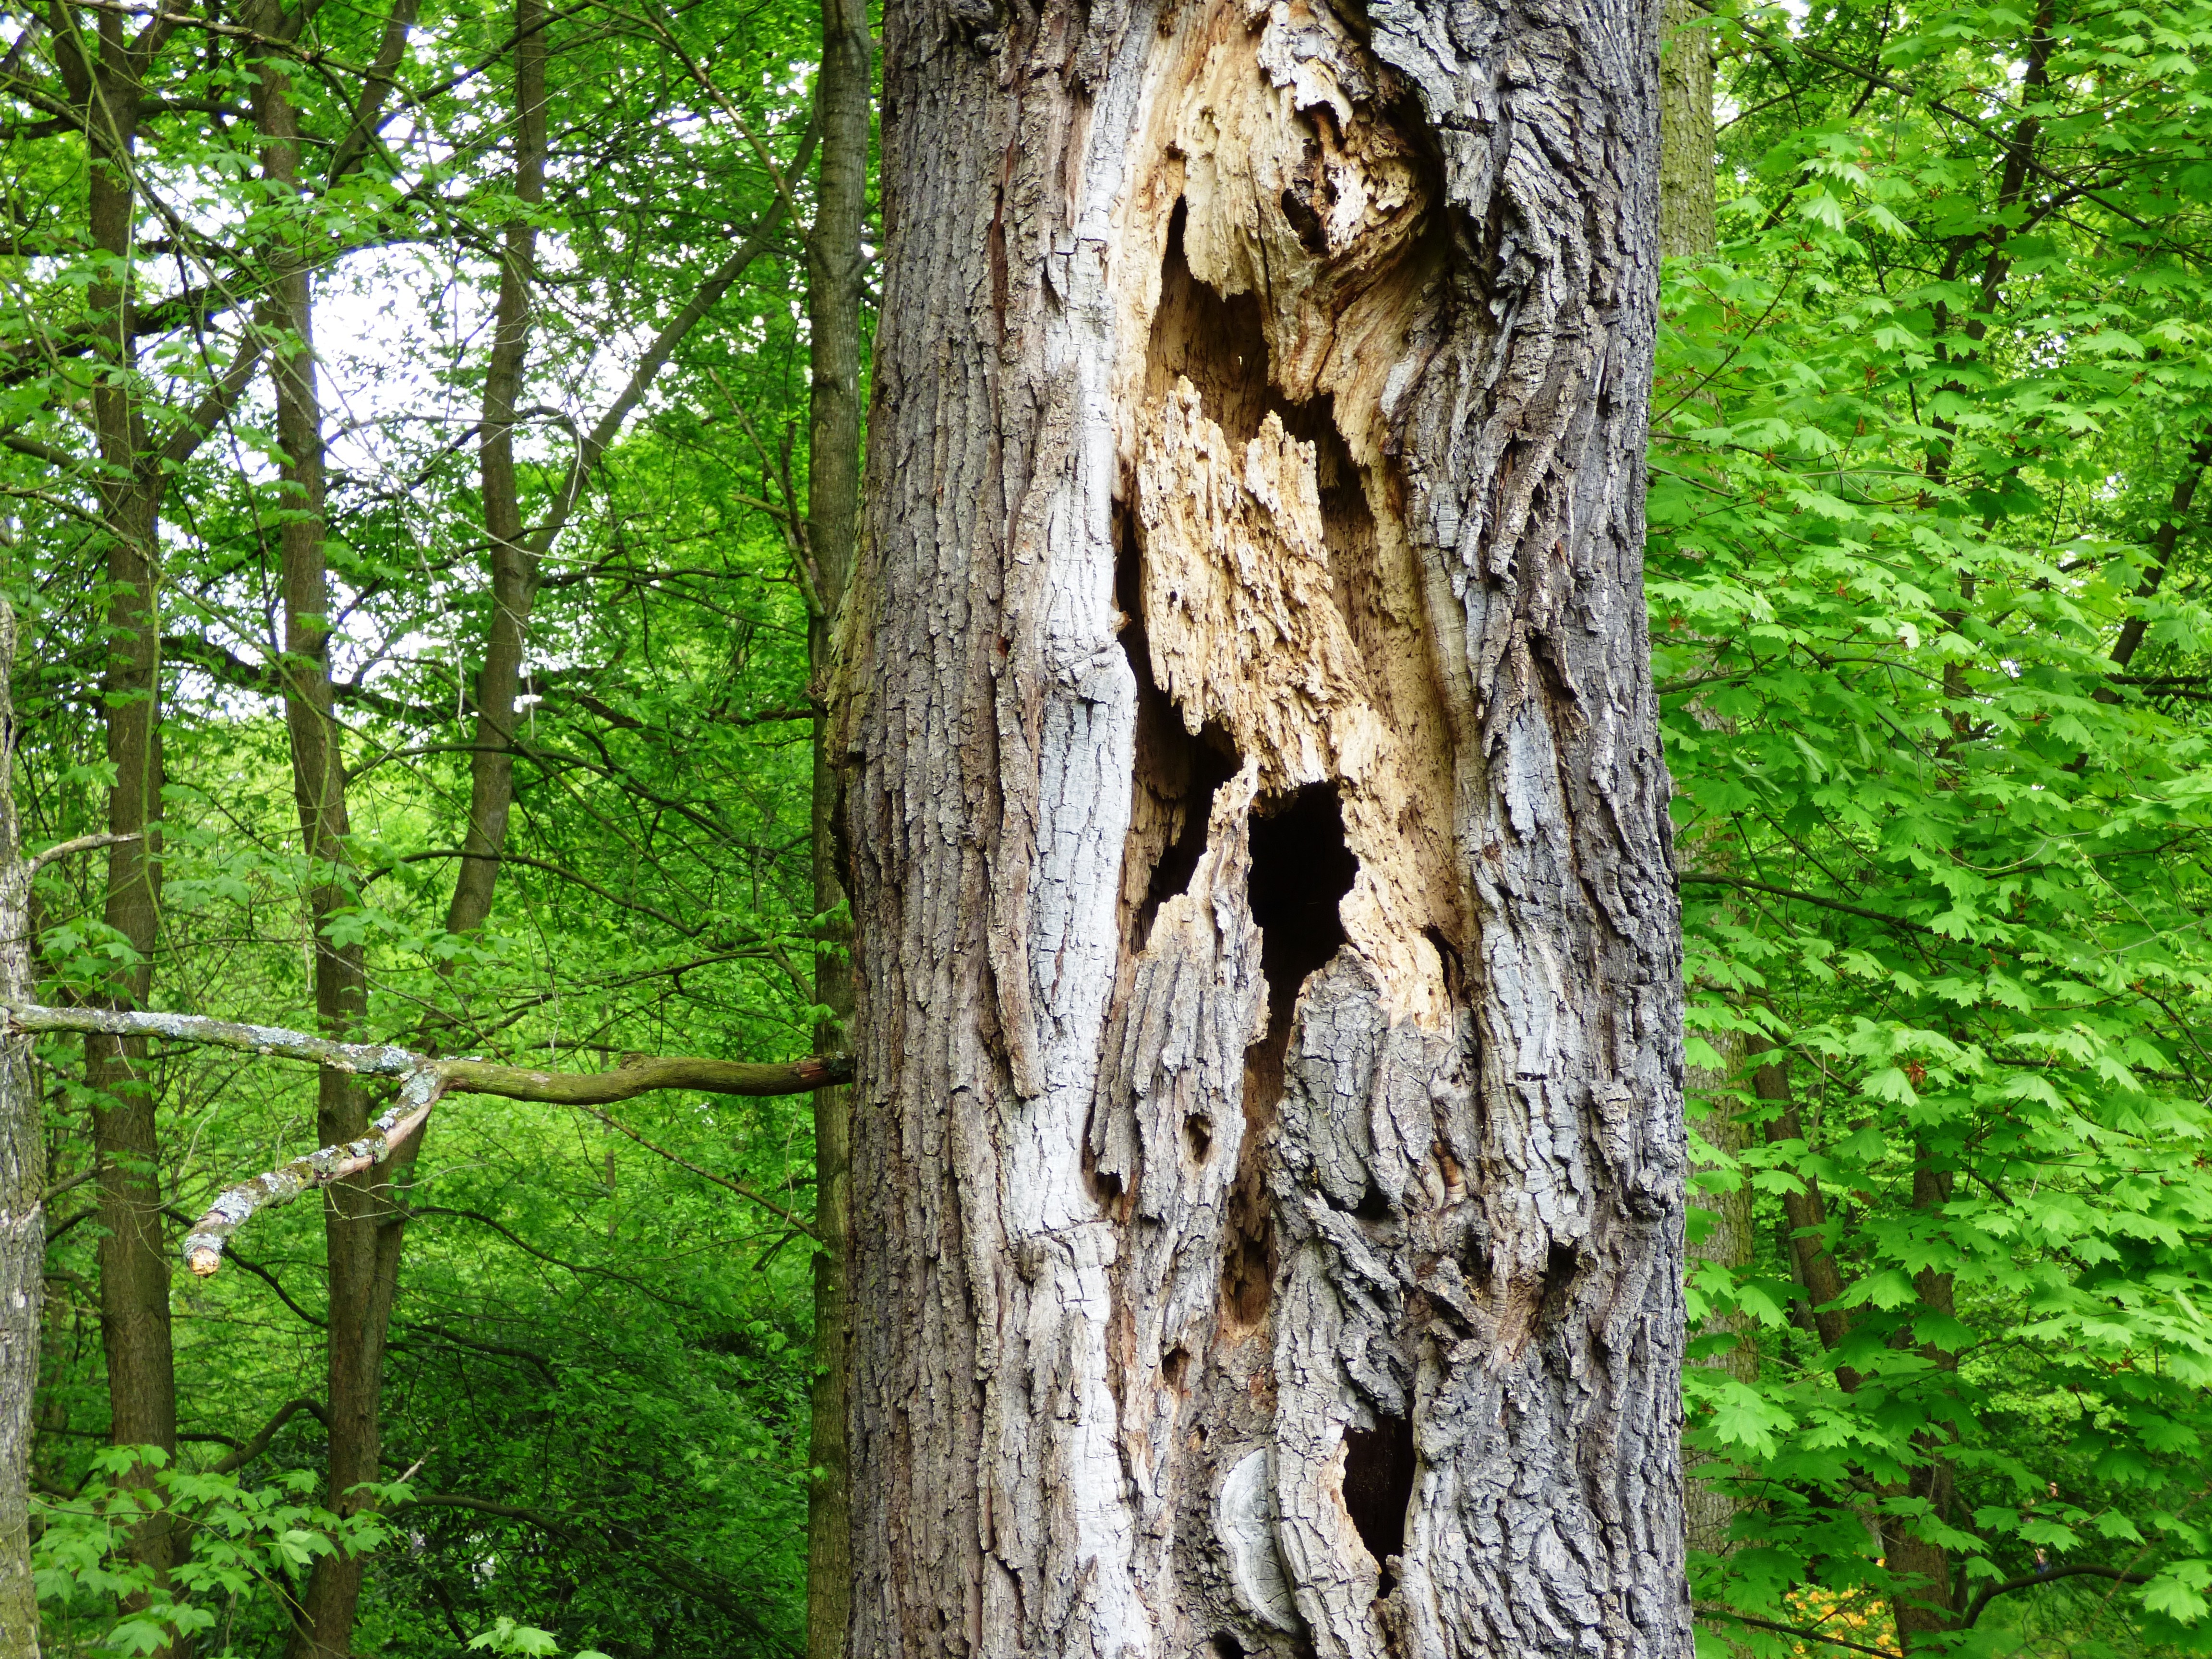
tree, nature, forest, branch, plant, wood, flower, trunk, botany, destroyed, deciduous, woodland, habitat, holes, the bark, natural environment, plant stem, woody plant, land plant